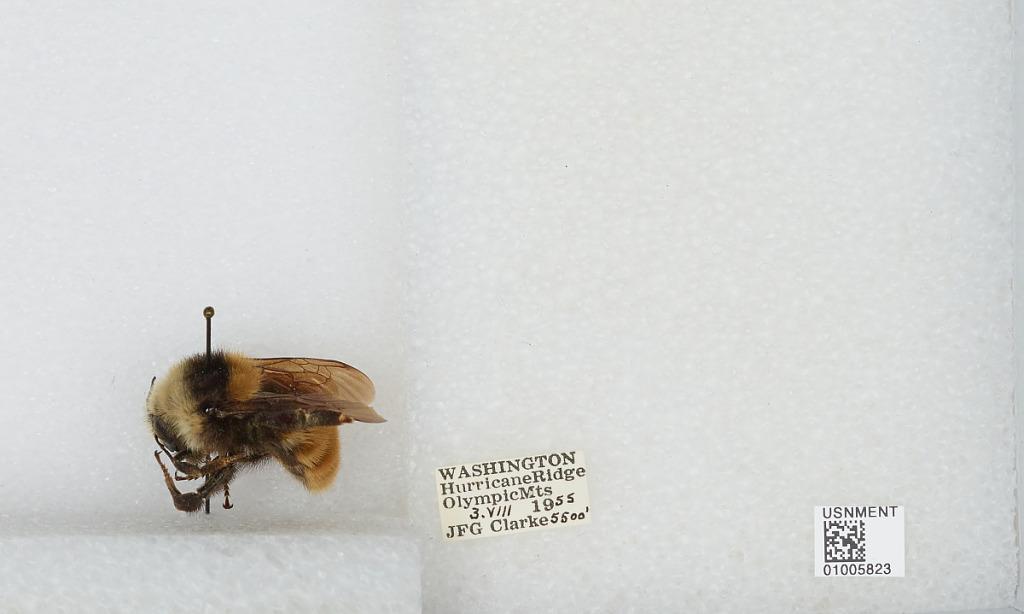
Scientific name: Bombus (Subterraneobombus) appositus Cresson
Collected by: J. Clarke
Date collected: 1955-8-3
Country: United States
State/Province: Washington
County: Clallam
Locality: Hurricane Ridge, Olympic Mountains, Olympic National Park
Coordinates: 47.9692, -123.498